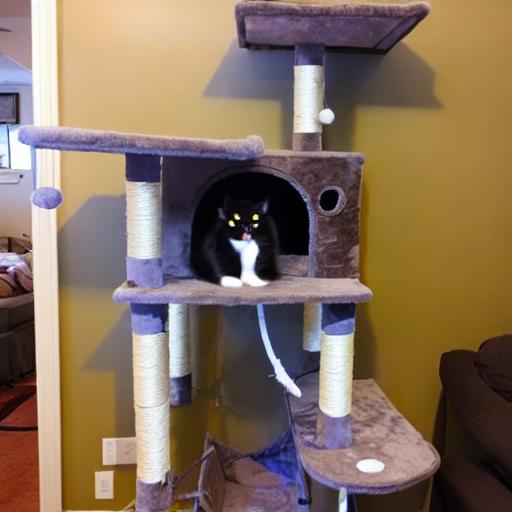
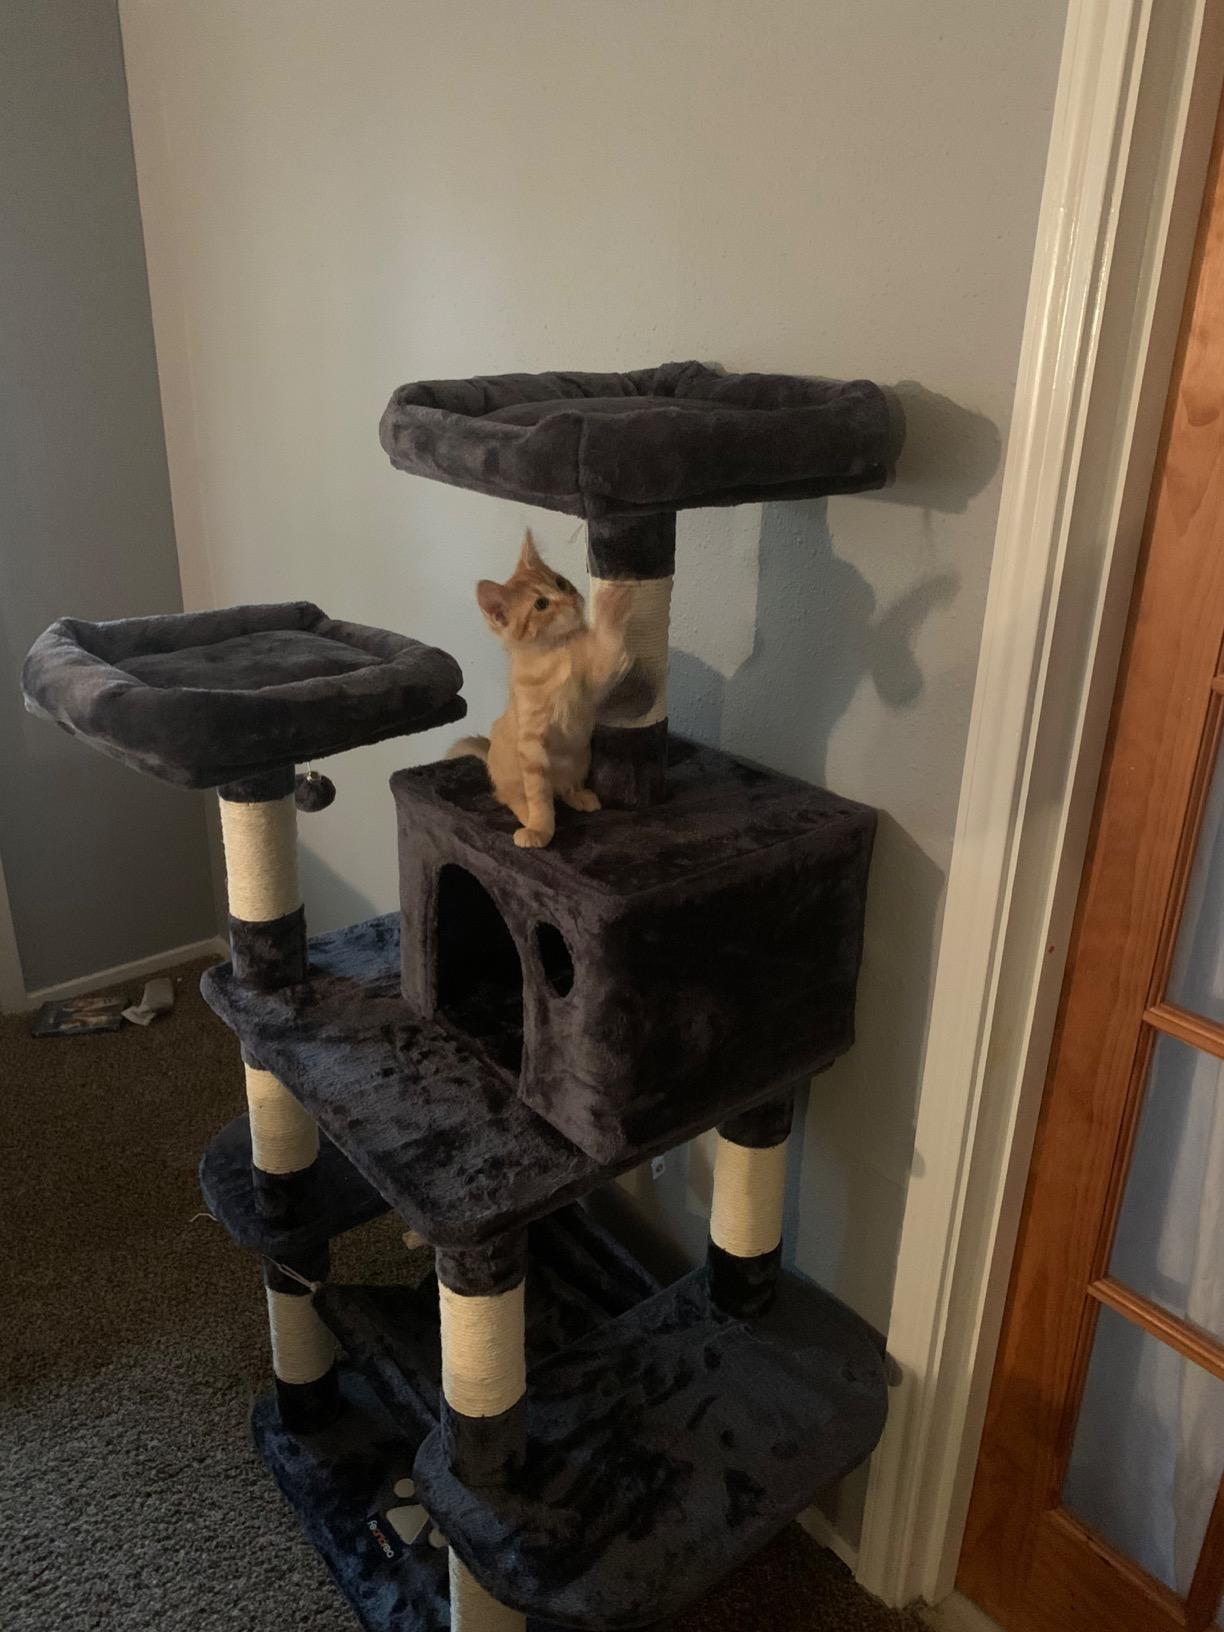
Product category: items_cat tree
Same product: no